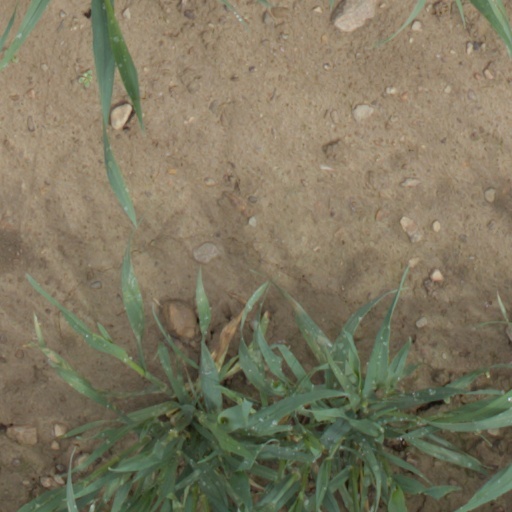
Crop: wheat